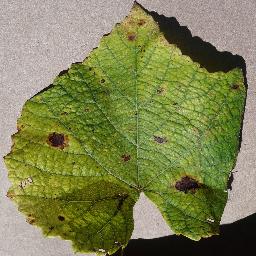
Label: Grape___Leaf_blight_(Isariopsis_Leaf_Spot)